Pseudocoremia lupinata

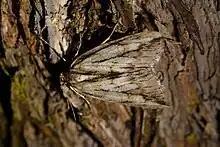

This species is endemic to New Zealand. It can be found in both the North and South Islands from Auckland to Invercargill.